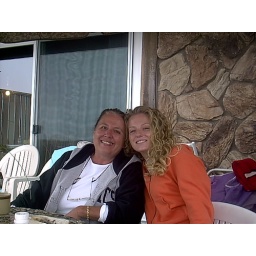
Cindy and Anna at beach house in Aptos